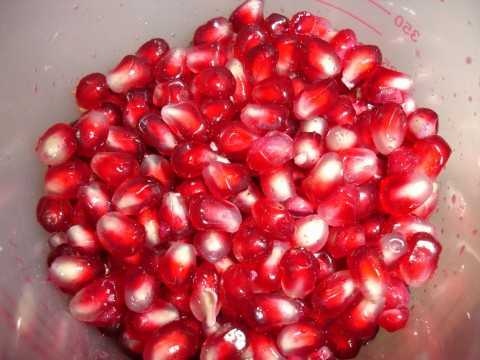
Label: Pomegranate